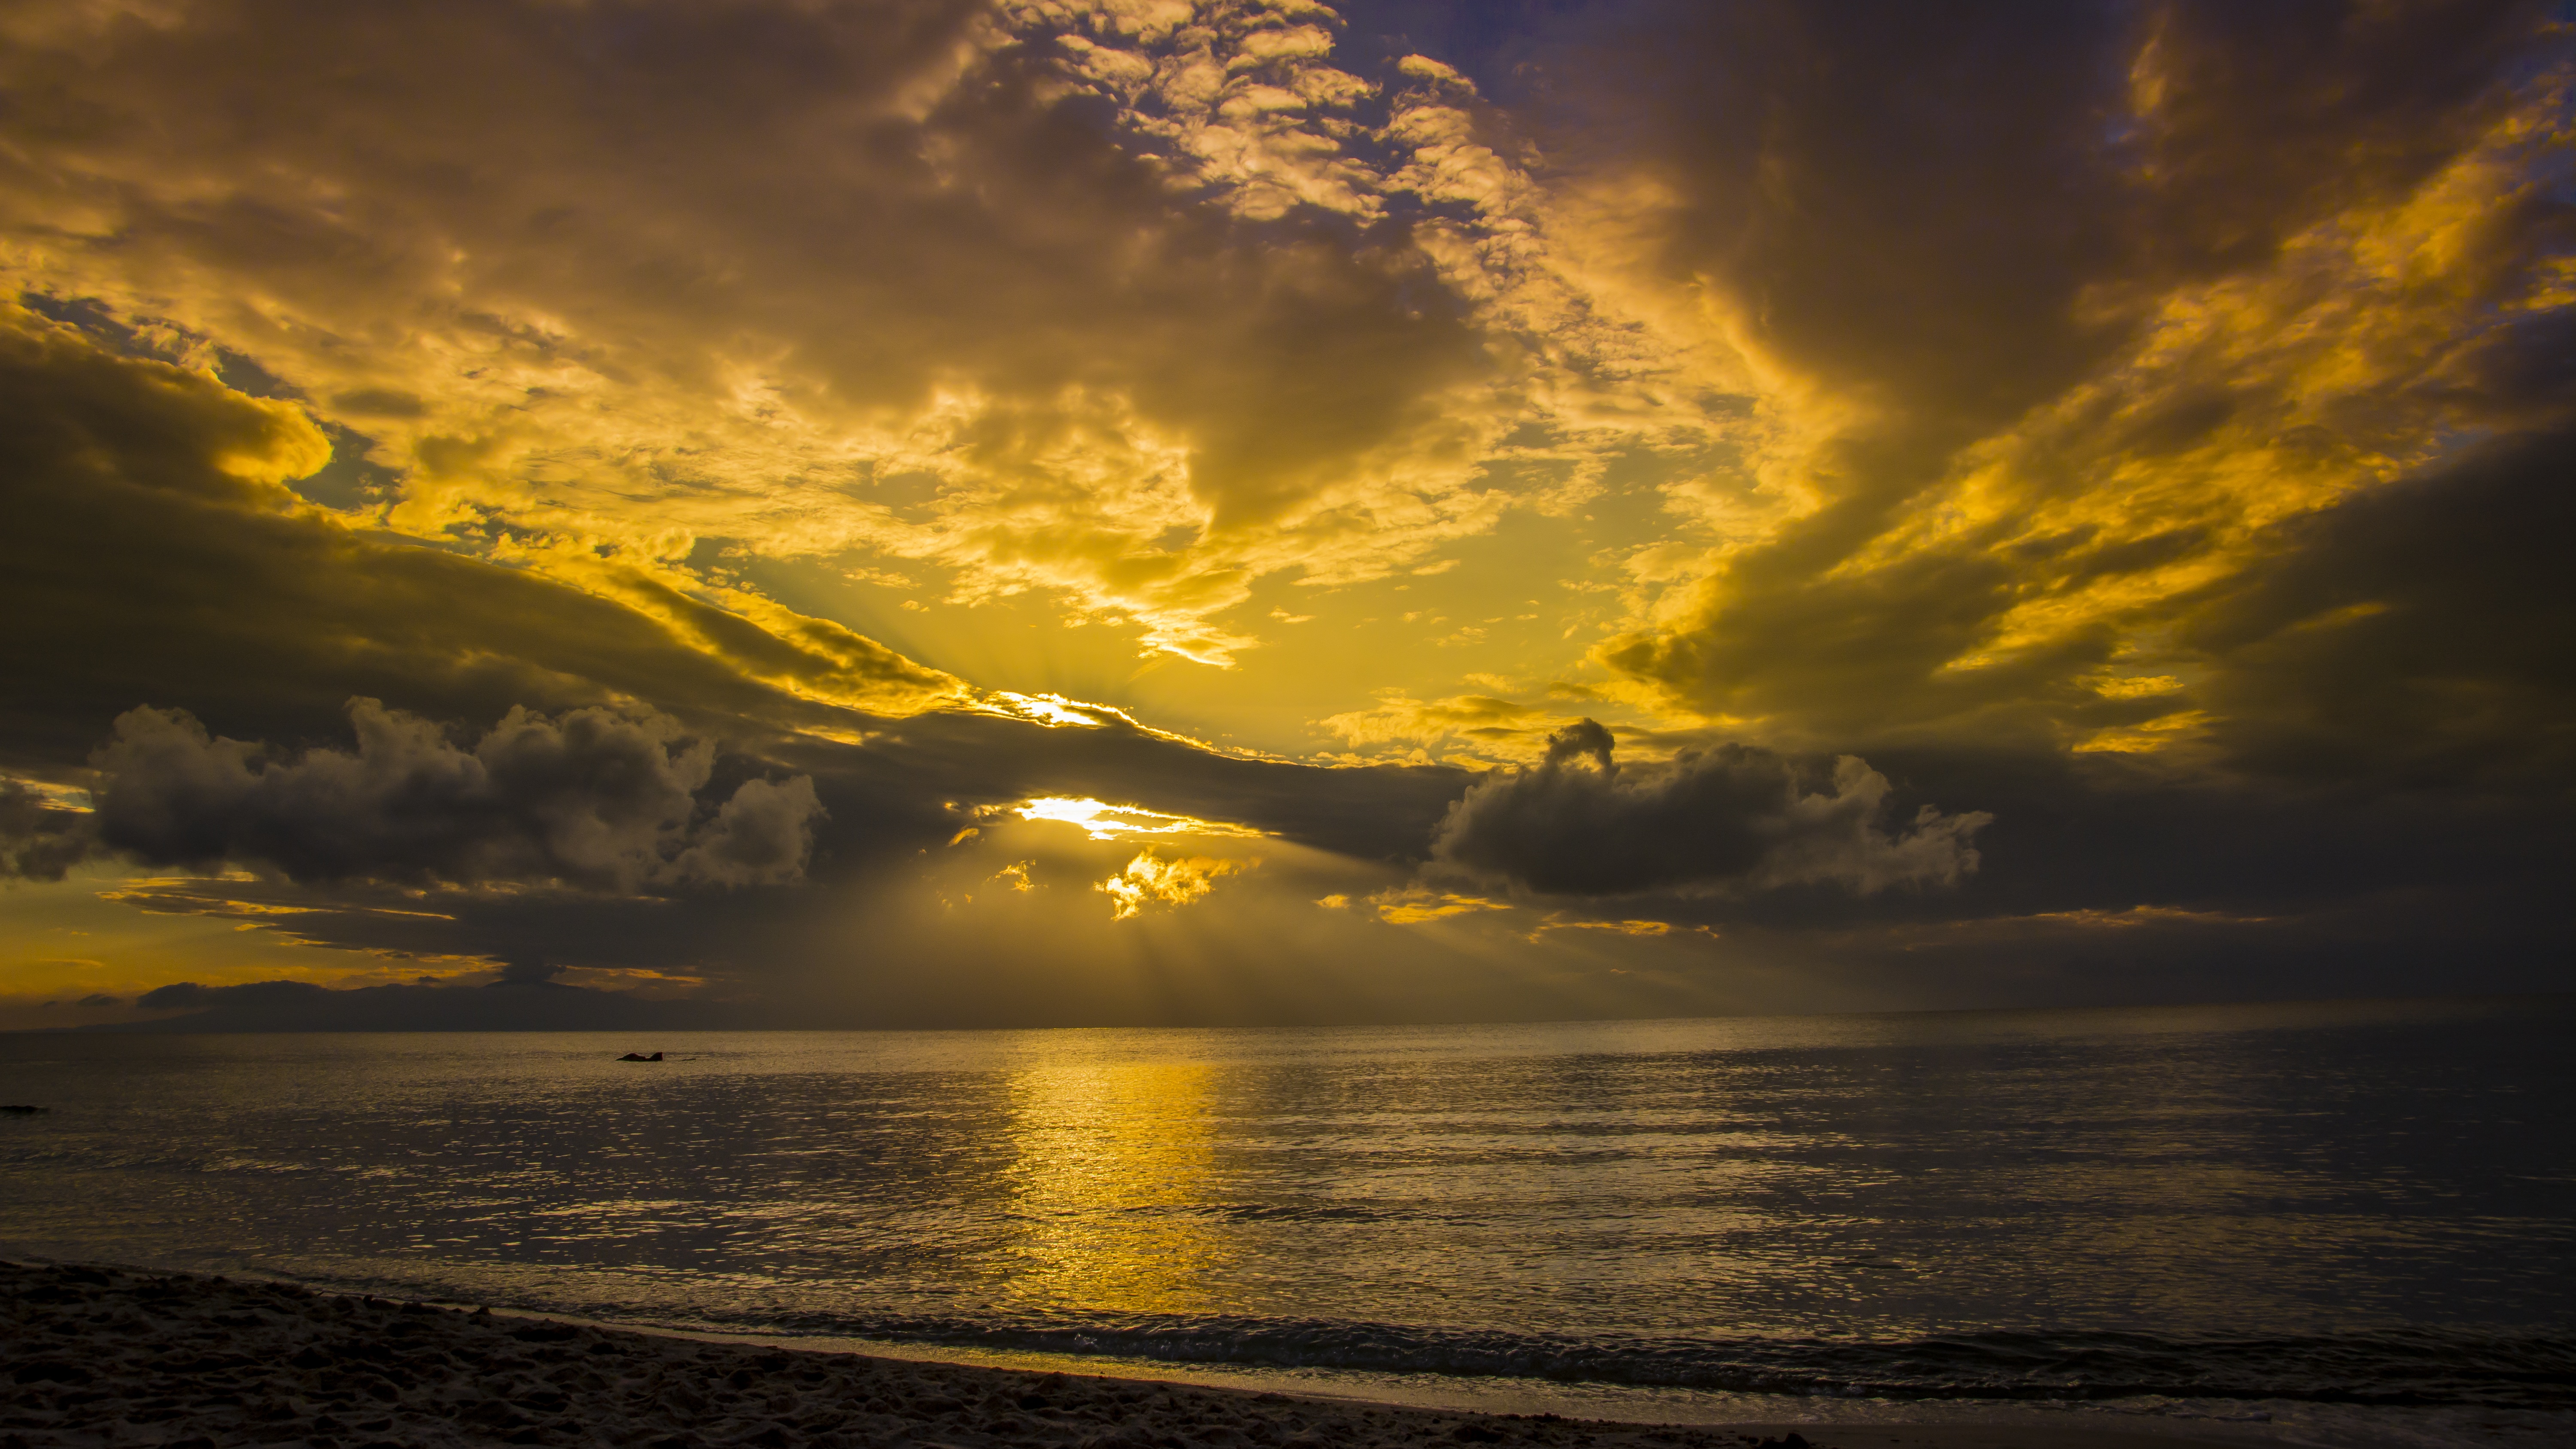
sky, cloud, horizon, sunset, sea, afterglow, sunrise, ocean, dawn, atmosphere, sunlight, morning, reflection, dusk, evening, sun, coast, wave, beach, meteorological phenomenon